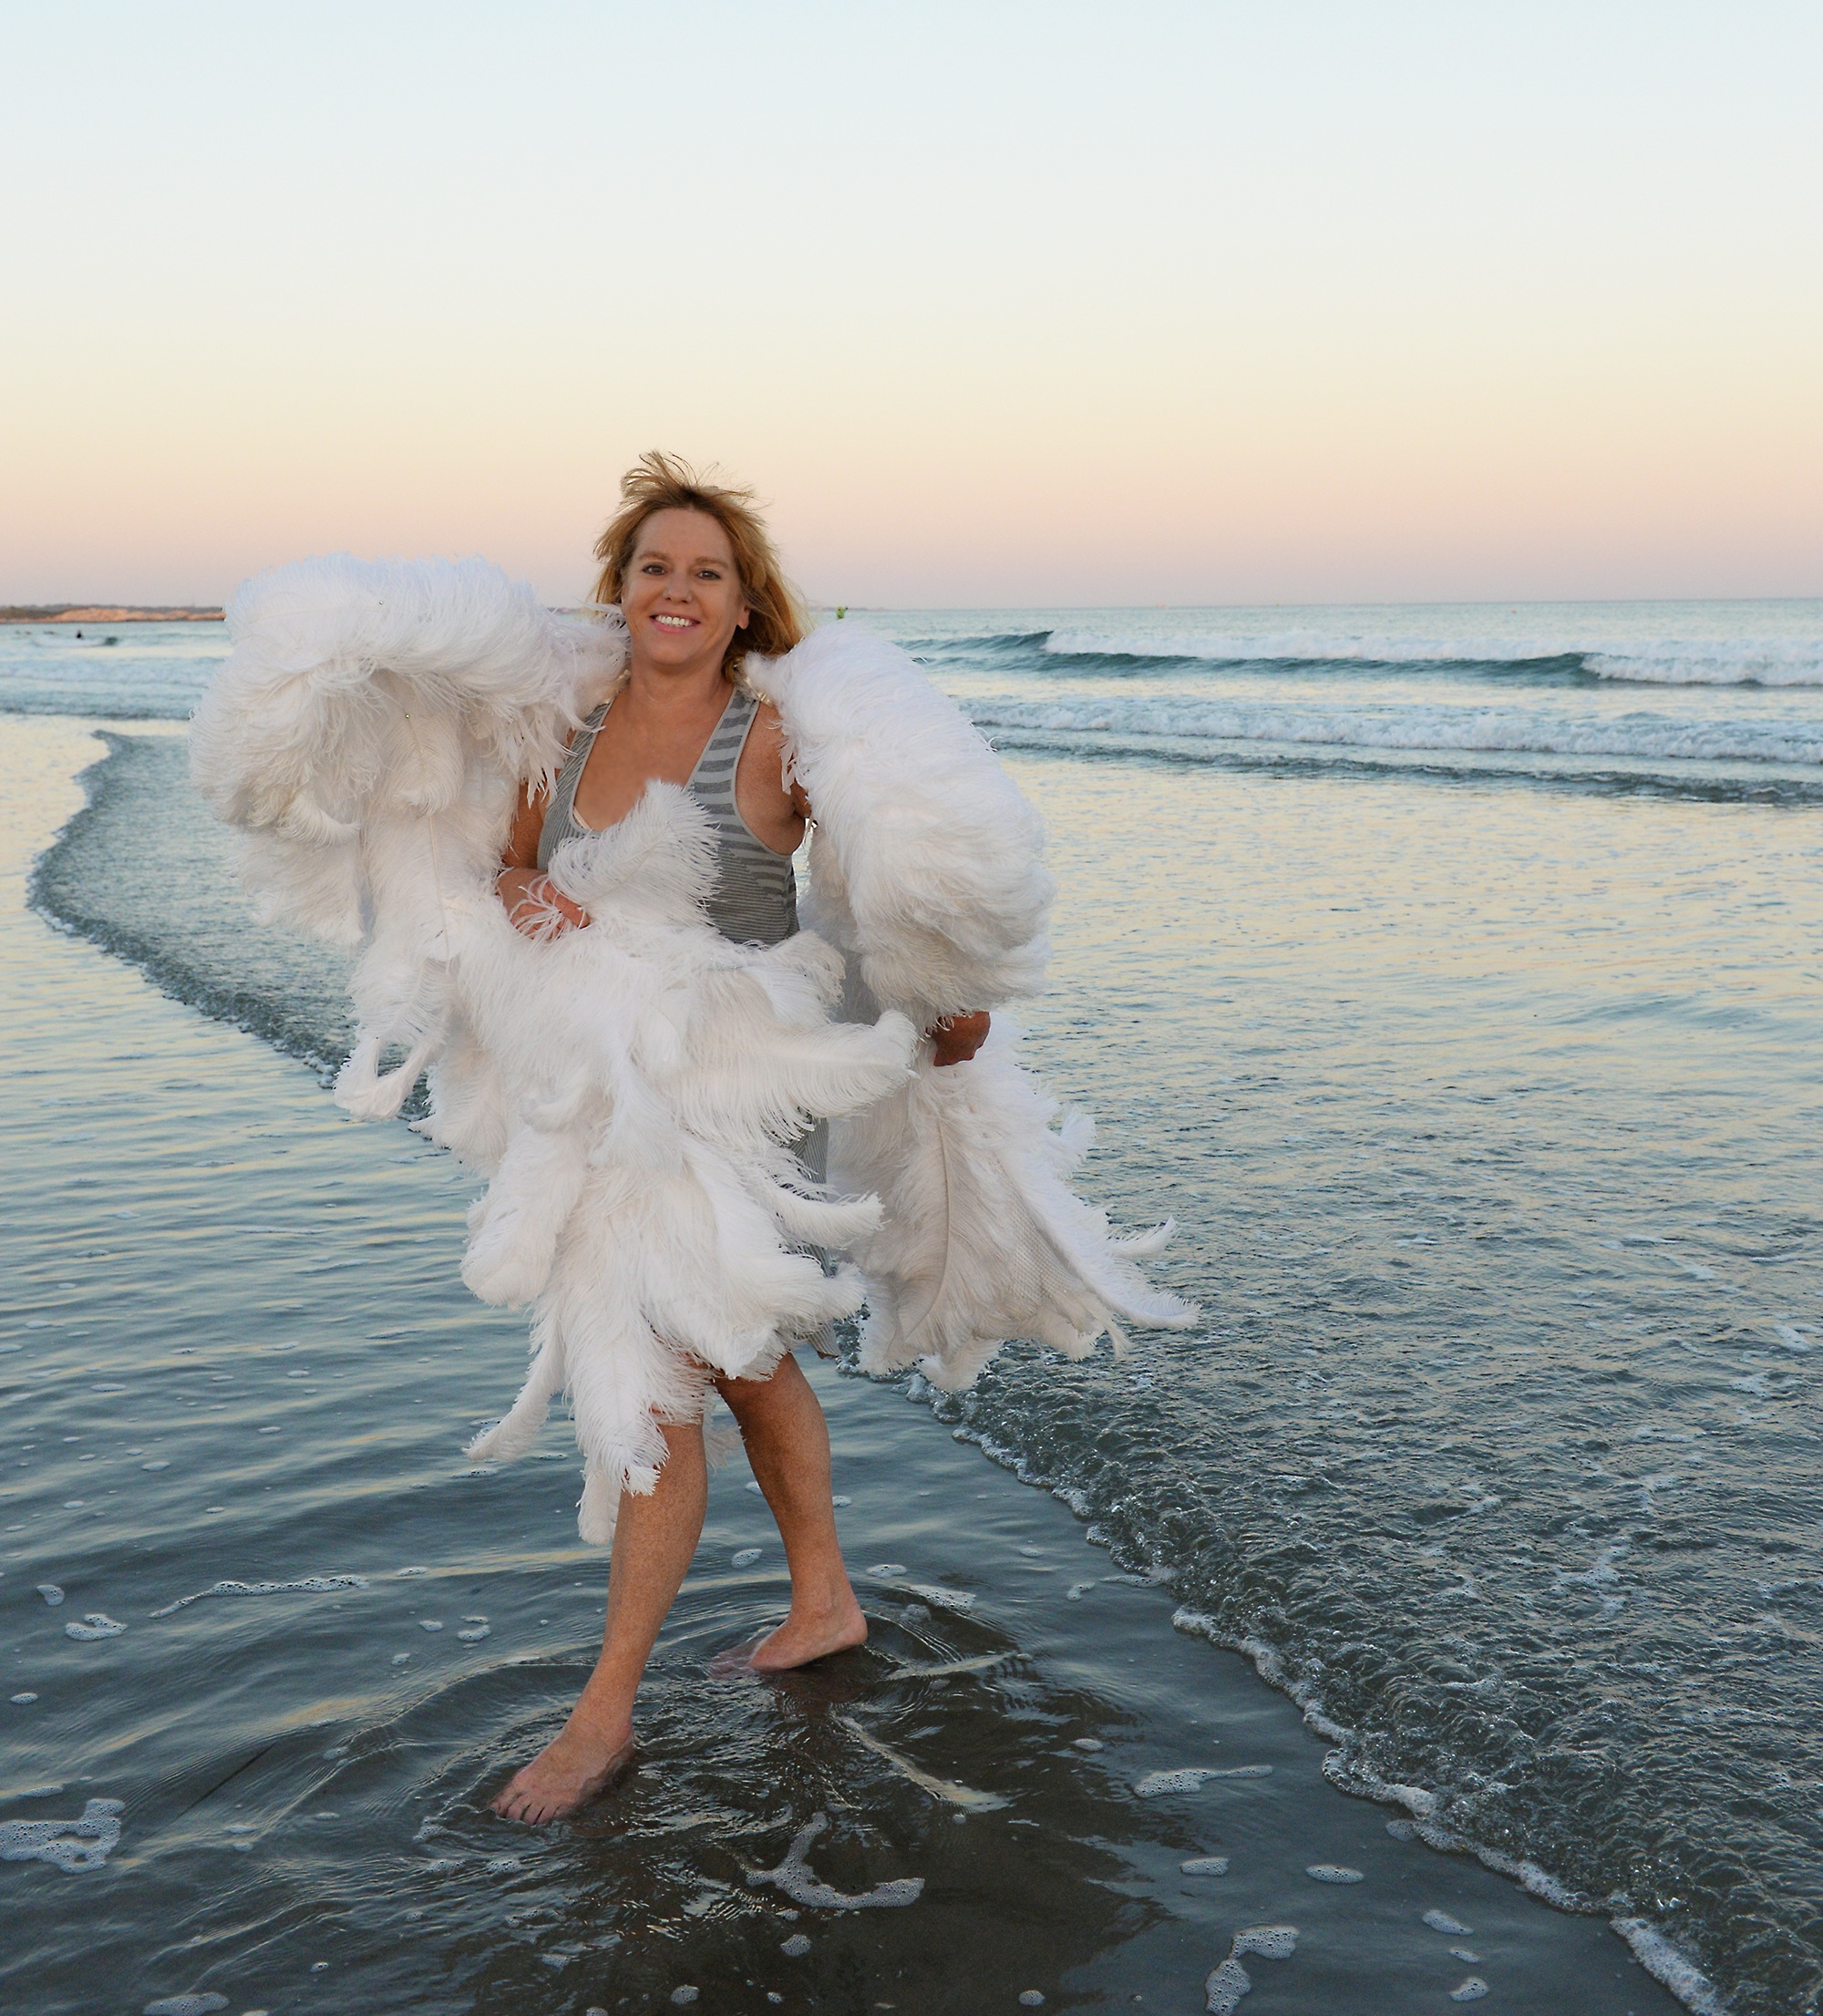
sea, ocean, woman, model, spring, romance, fashion, blue, freedom, winged, wedding dress, bride, season, angel, dress, happy, wings, photo shoot, angel wings, bridal clothing